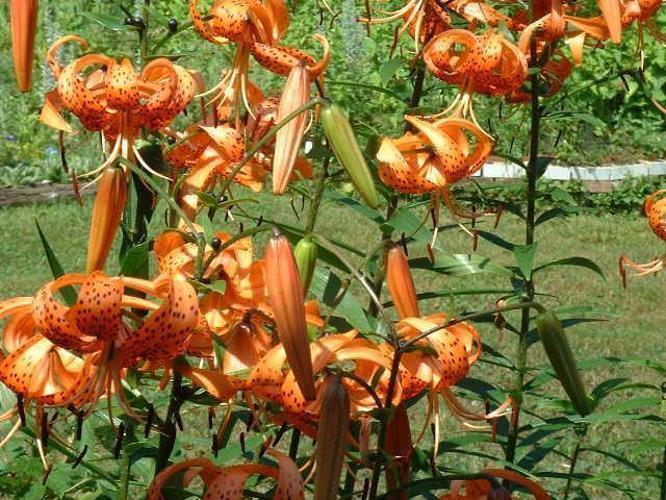
Flower: Tigerlily